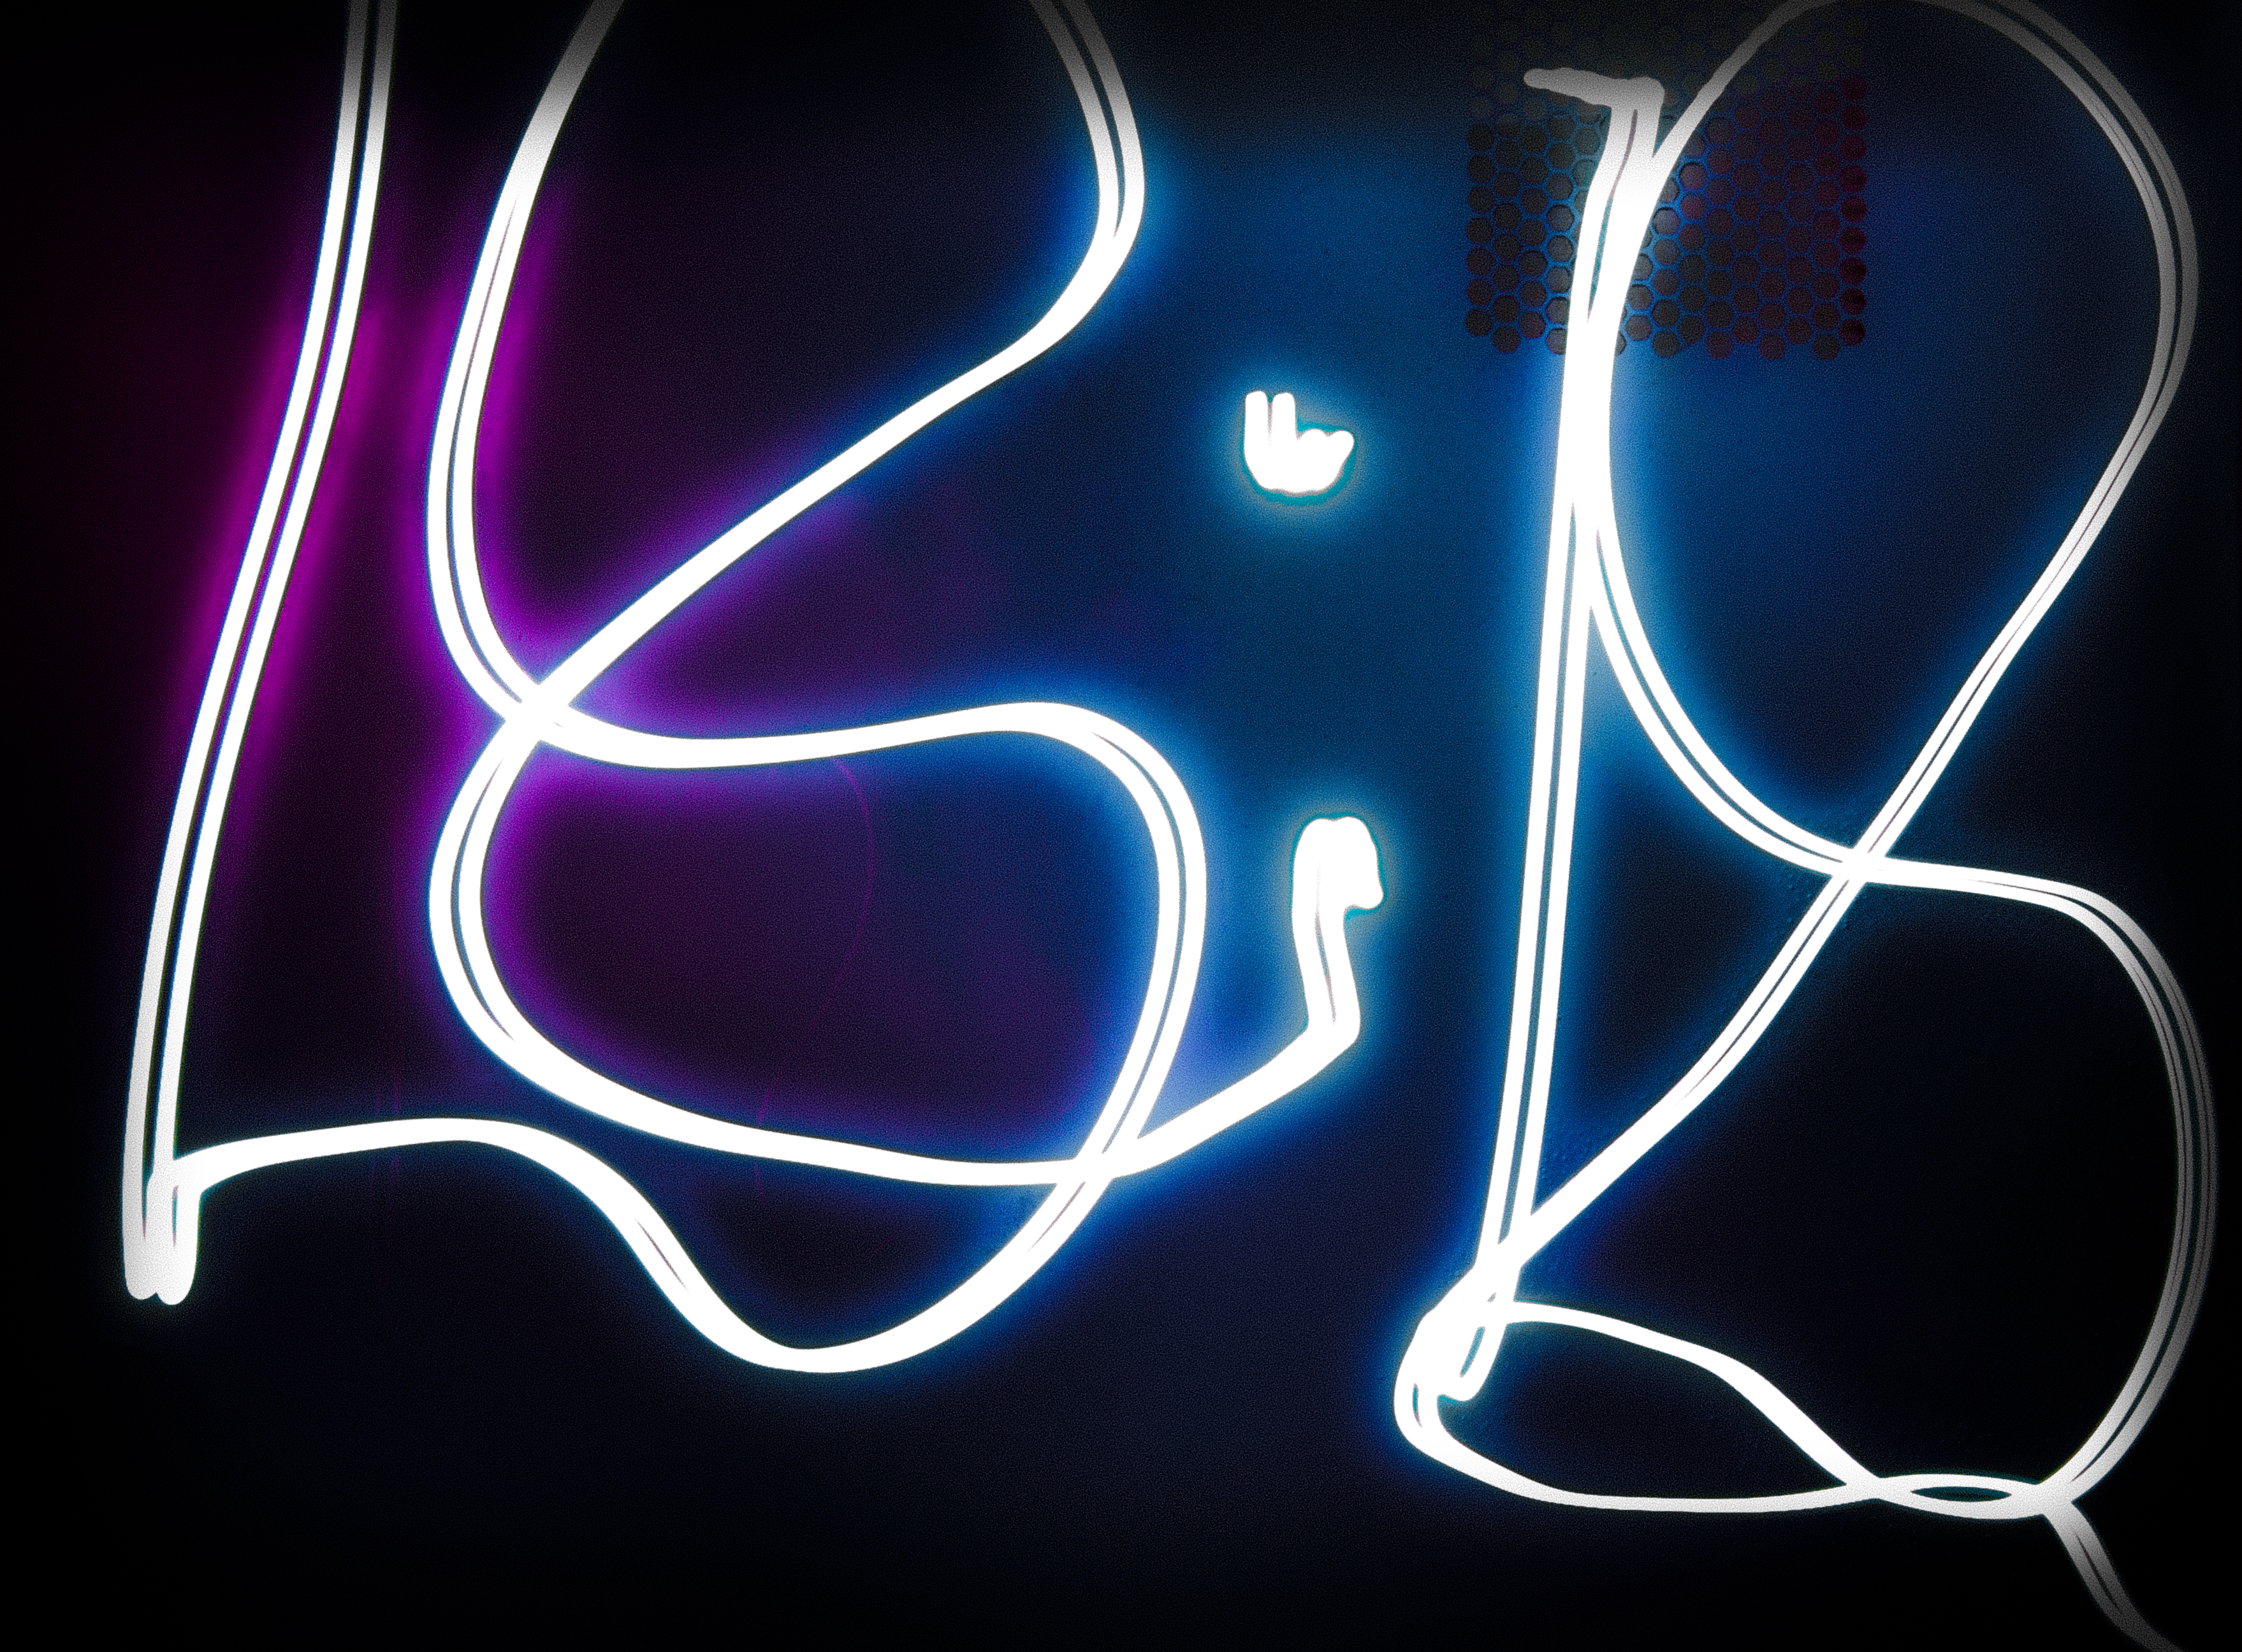
light, number, line, signage, circle, neon, neon sign, font, lightpaint, 18h18, organ, electronic signage